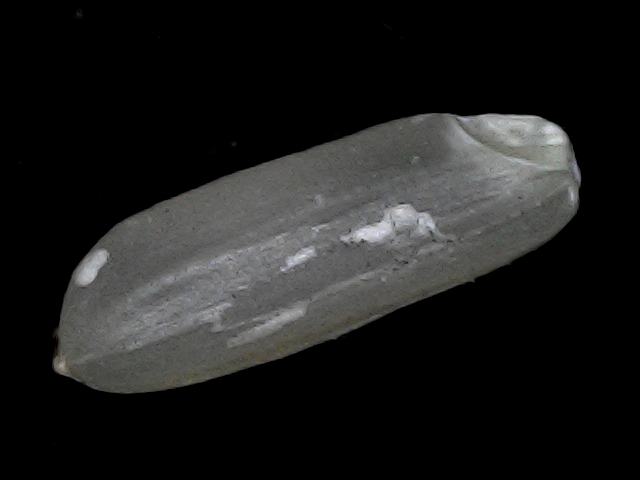
Rice variety: BD56